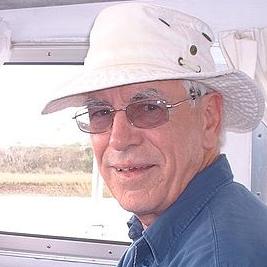
Age: 66